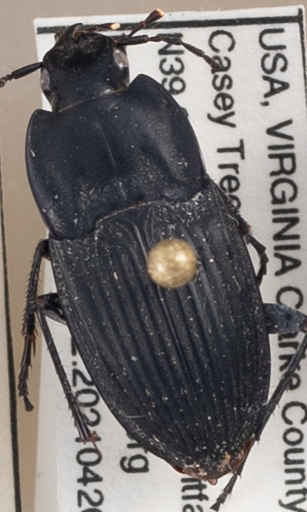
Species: Dicaelus furvus furvus
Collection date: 2021-04-20
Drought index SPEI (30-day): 0.03
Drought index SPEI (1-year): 0.54
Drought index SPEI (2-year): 0.71